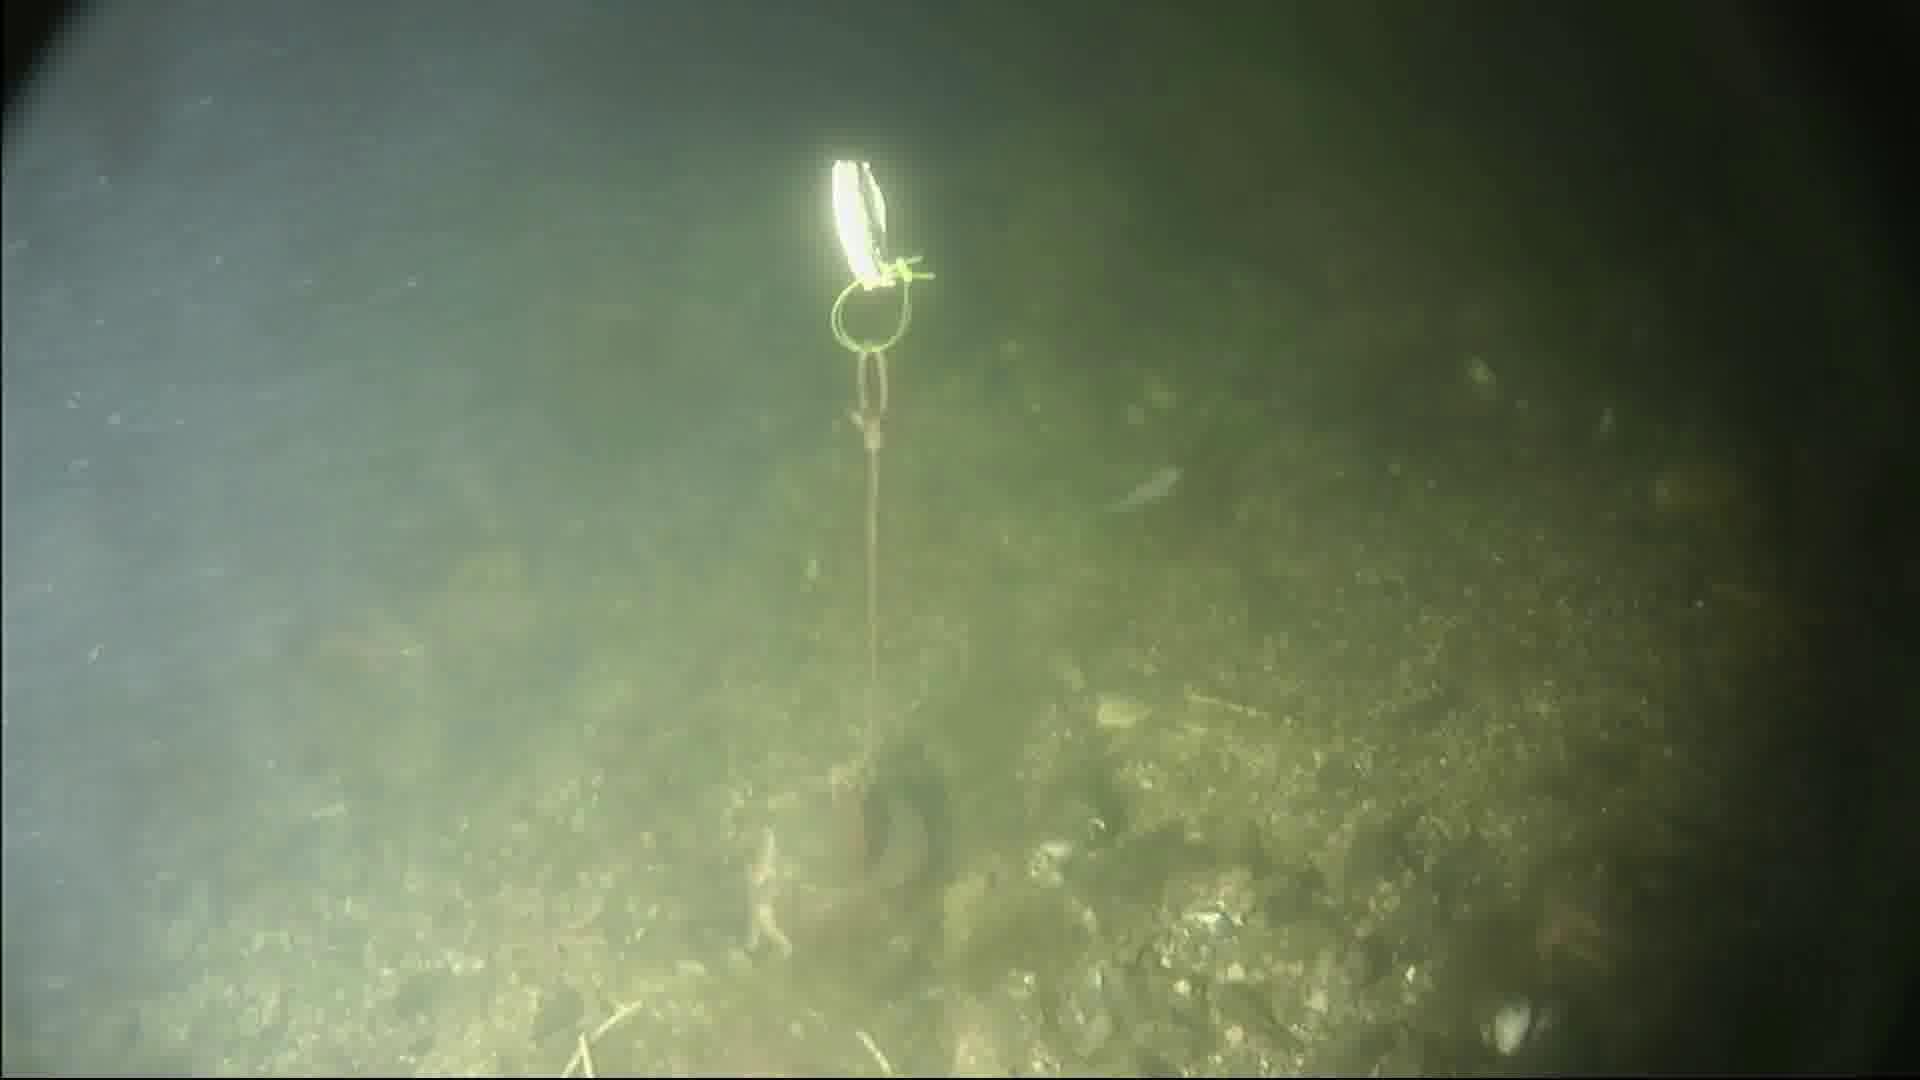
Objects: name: shrimp
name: starfish